Kabandha

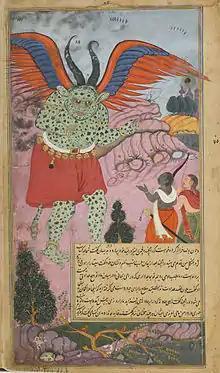
Kabandha tells Rama and Laksmana how he came to have his hideous form

Suddenly, Kabandha appeared before them. The demon blocked the path of the brothers, who tried to escape by taking a different route, but was finally caught by Kabandha. The demon grabbed Rama in his right arm and Lakshmana in his left. Finding themselves helpless in Kabandha's clutches, Lakshmana appeals to Rama to escape and find Sita, leaving him behind as a sacrifice to the demon. Rama consoled him. Kabandha declared that he was extremely hungry and asked them who they were who had come to sate his hunger. At this time, Lakshmana realized that the strength of the demon lay in his hands and suggested that they cut off the demon's hands. Annoyed by the brothers' conversation, Kabandha decided to eat them at once and drew them closer to his mouth. The brothers drew their swords and quickly cut off the arms of the demon, who fell down with a mighty roar.